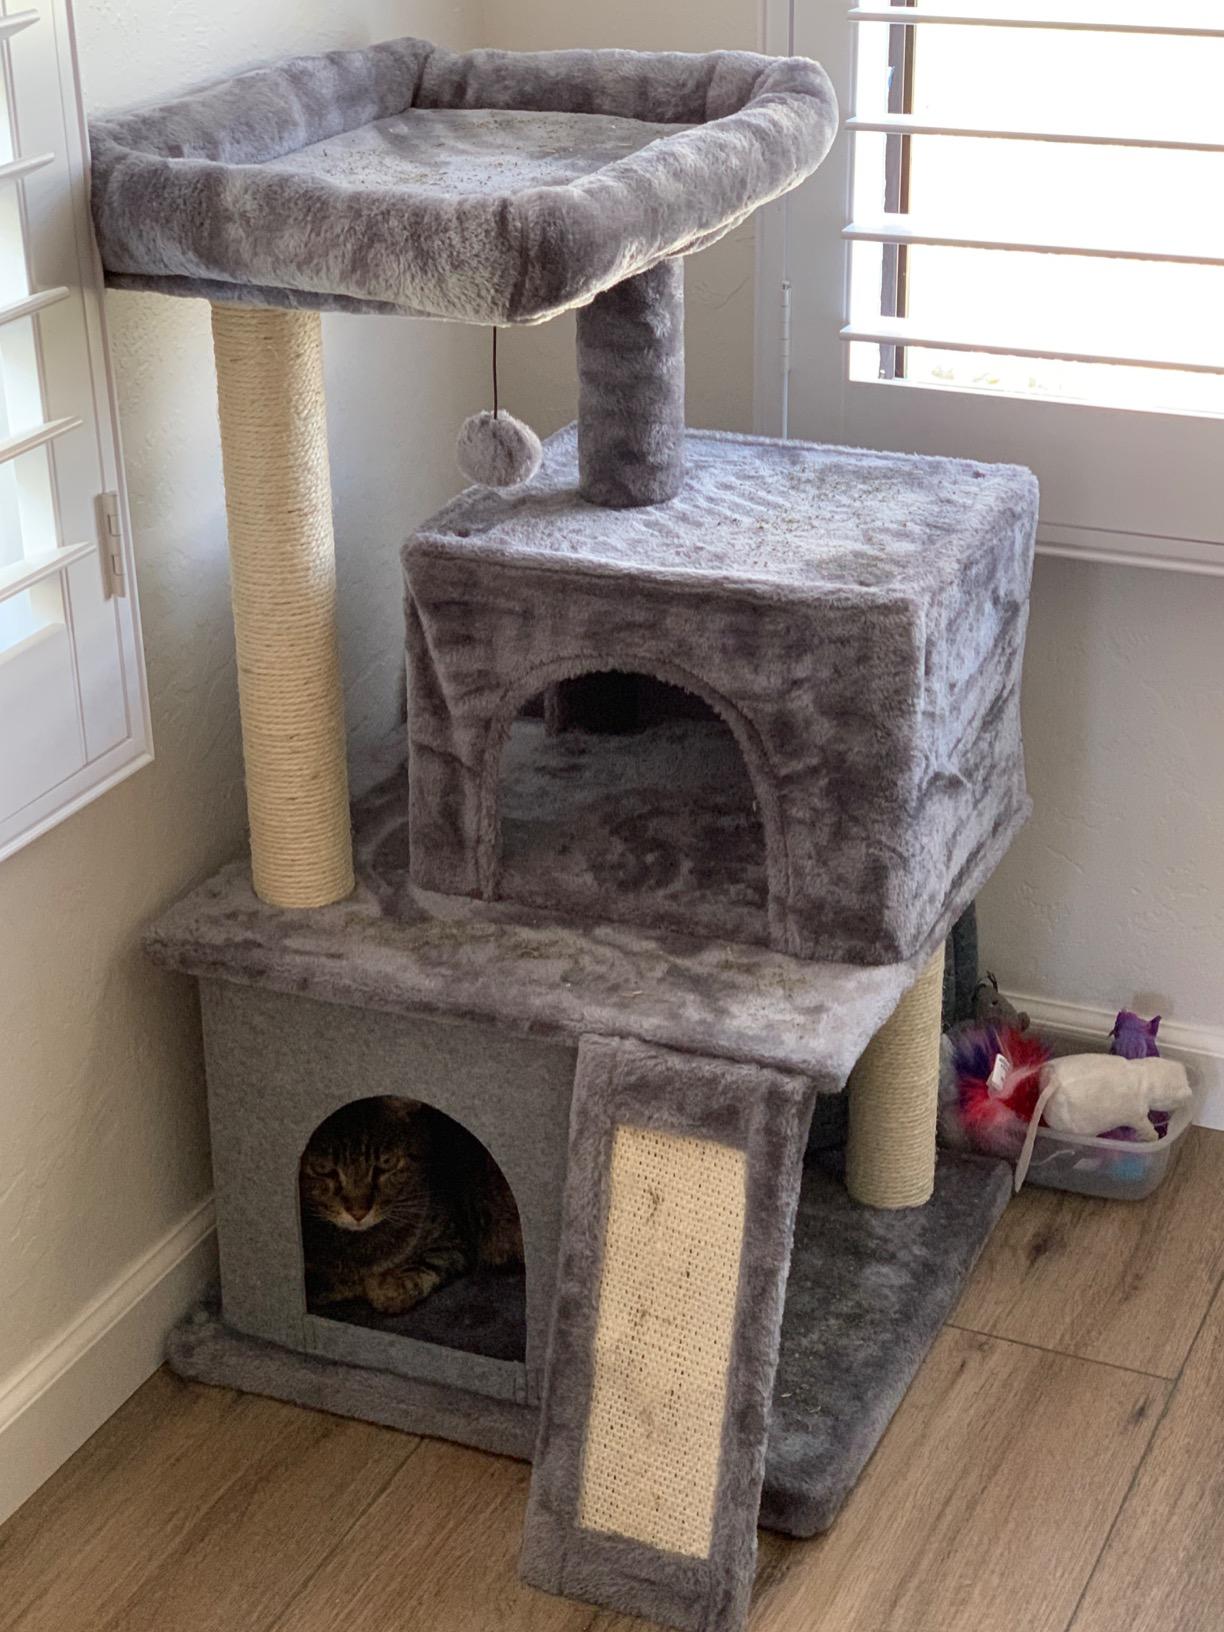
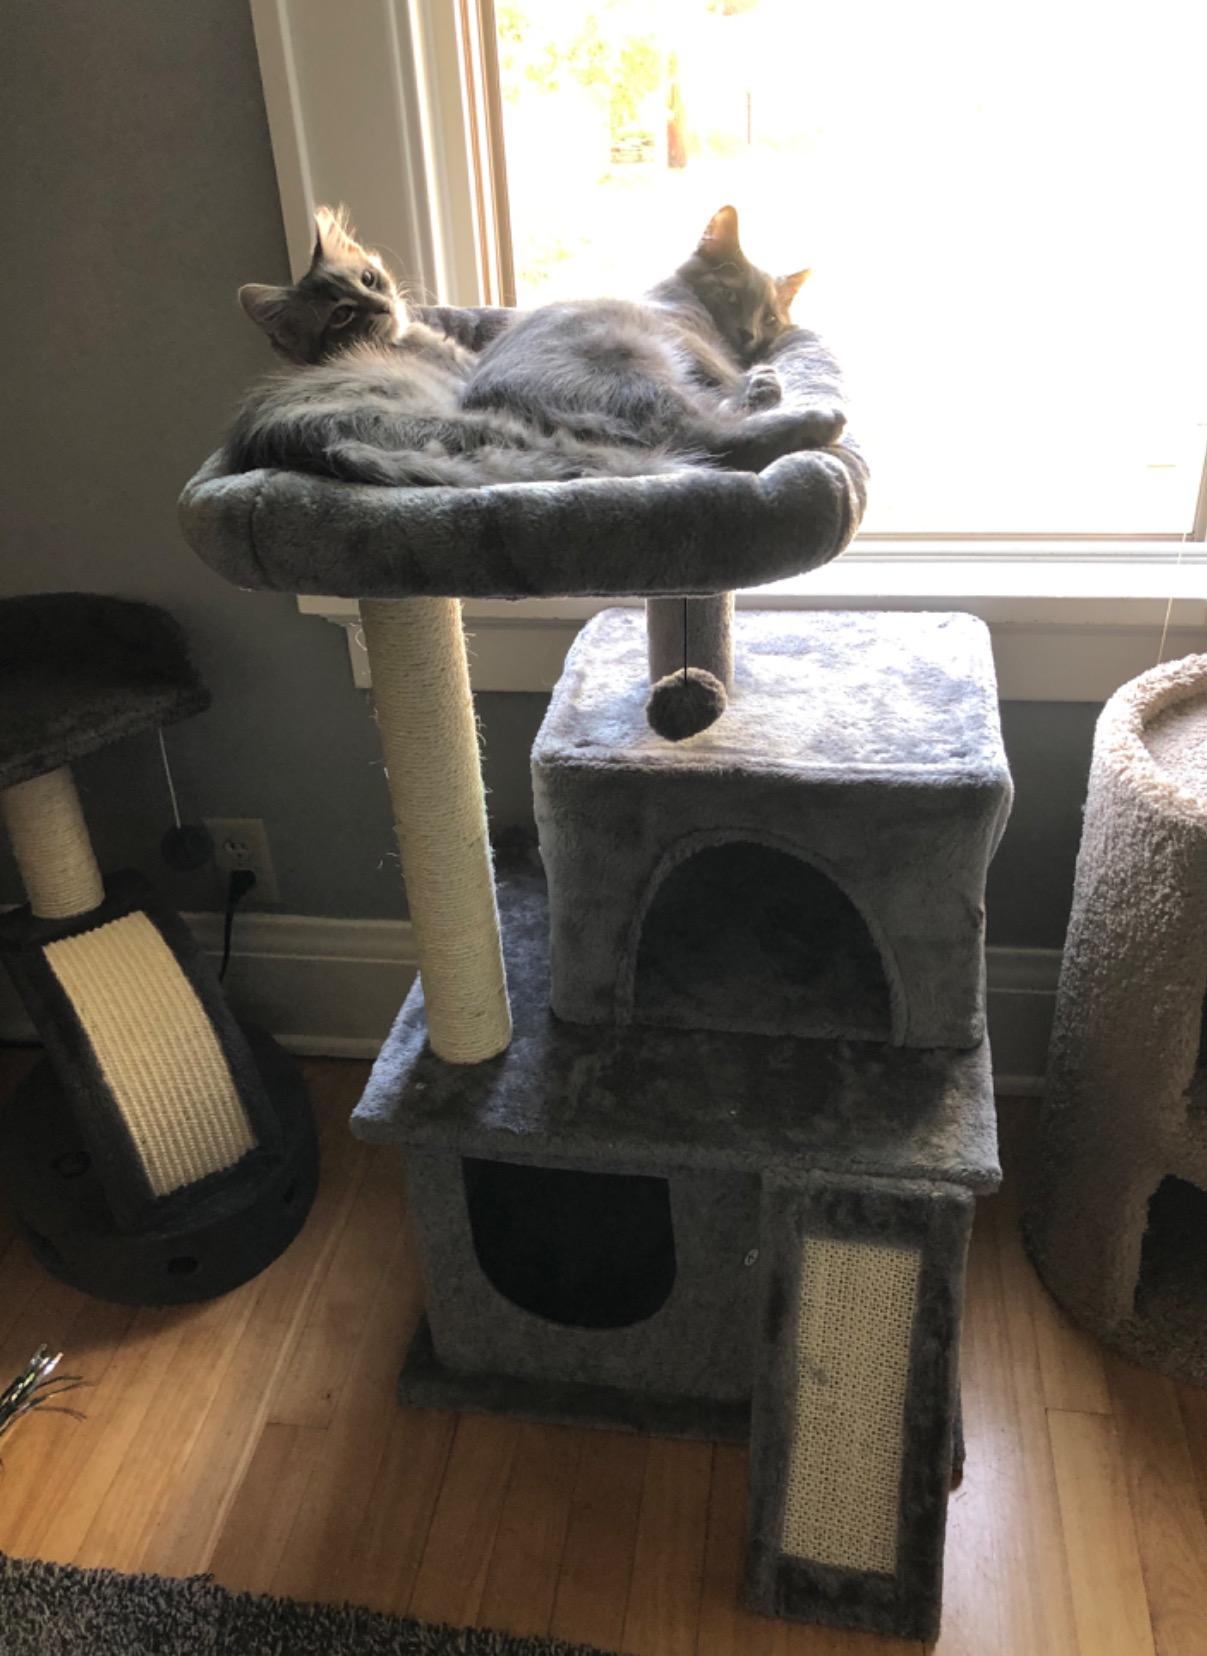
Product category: items_cat tree
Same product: yes